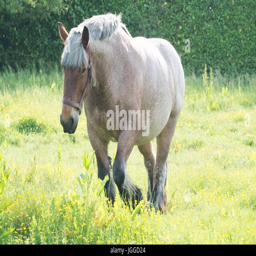
horse in the open grass field near water